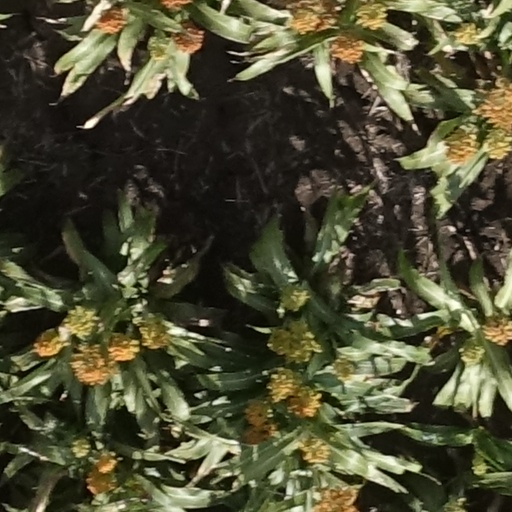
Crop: sorghum